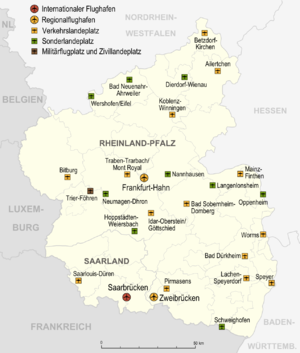
Le land de Rhénanie-Palatinat est l'un des seize États fédérés composant l'Allemagne.